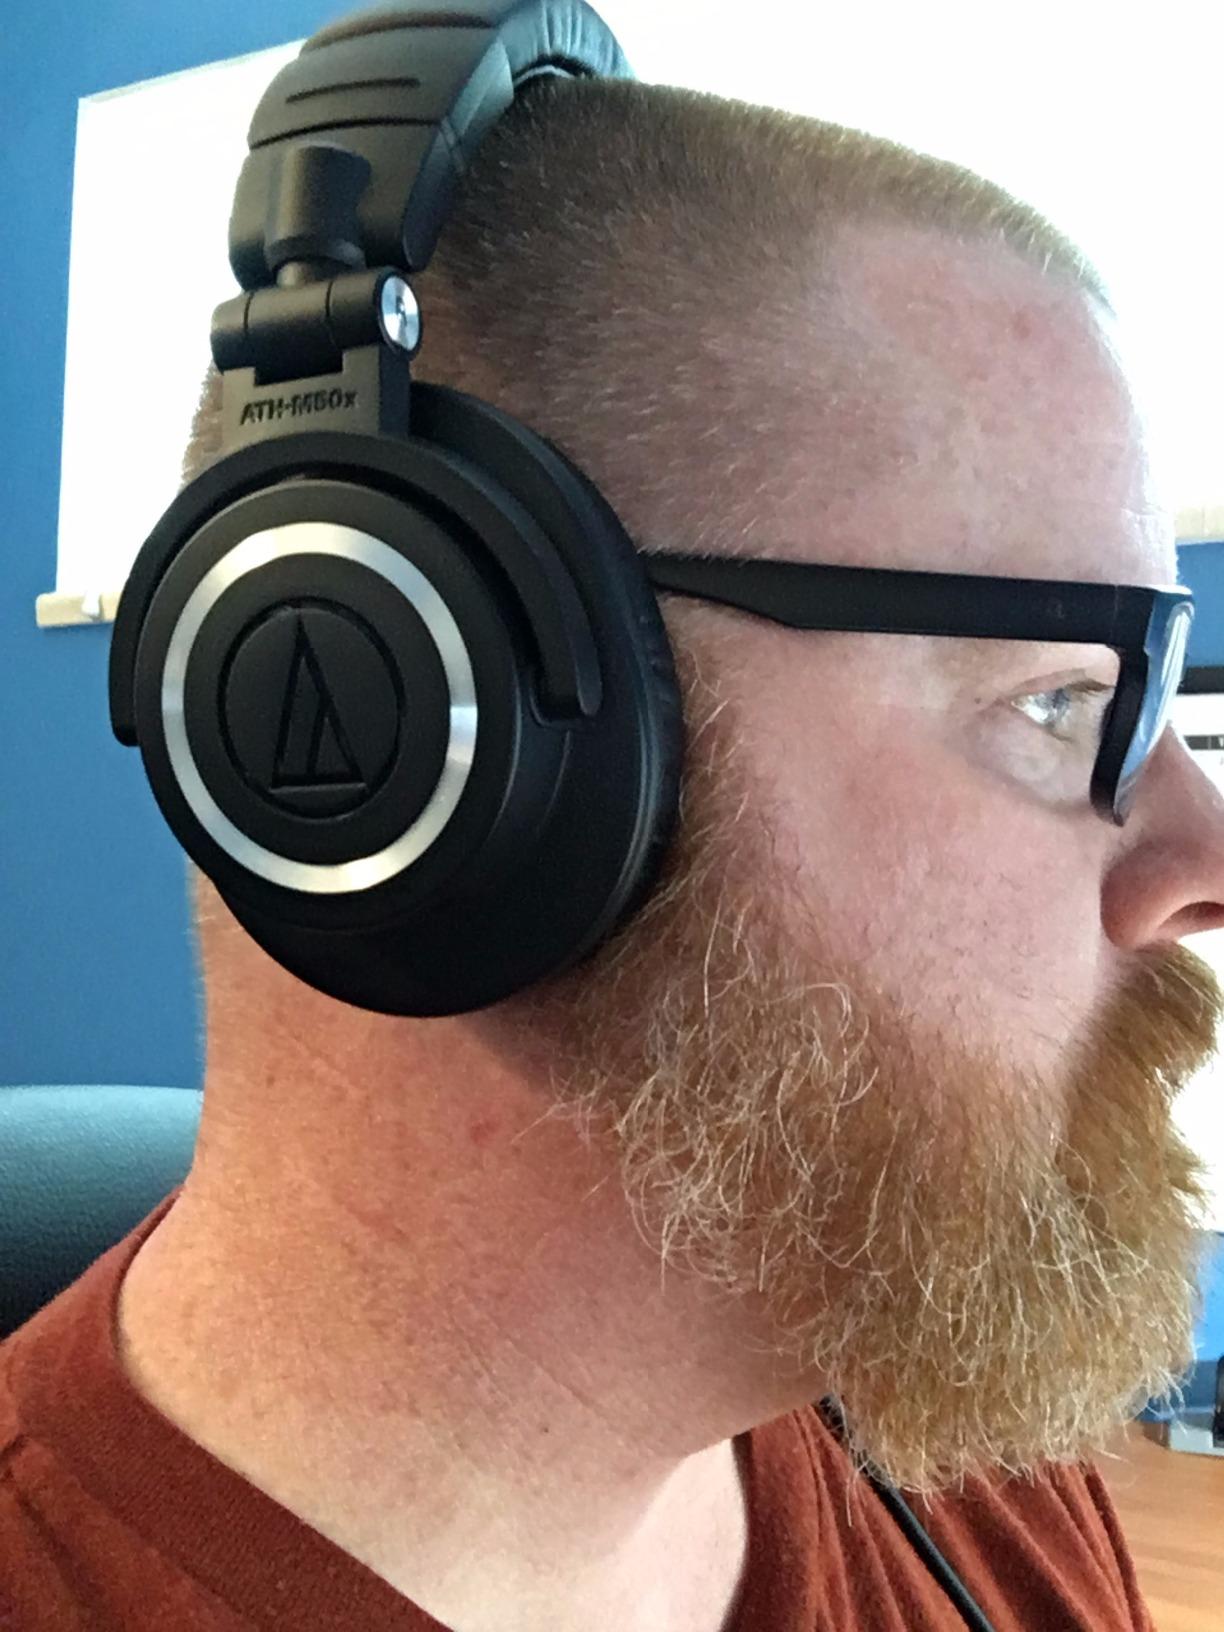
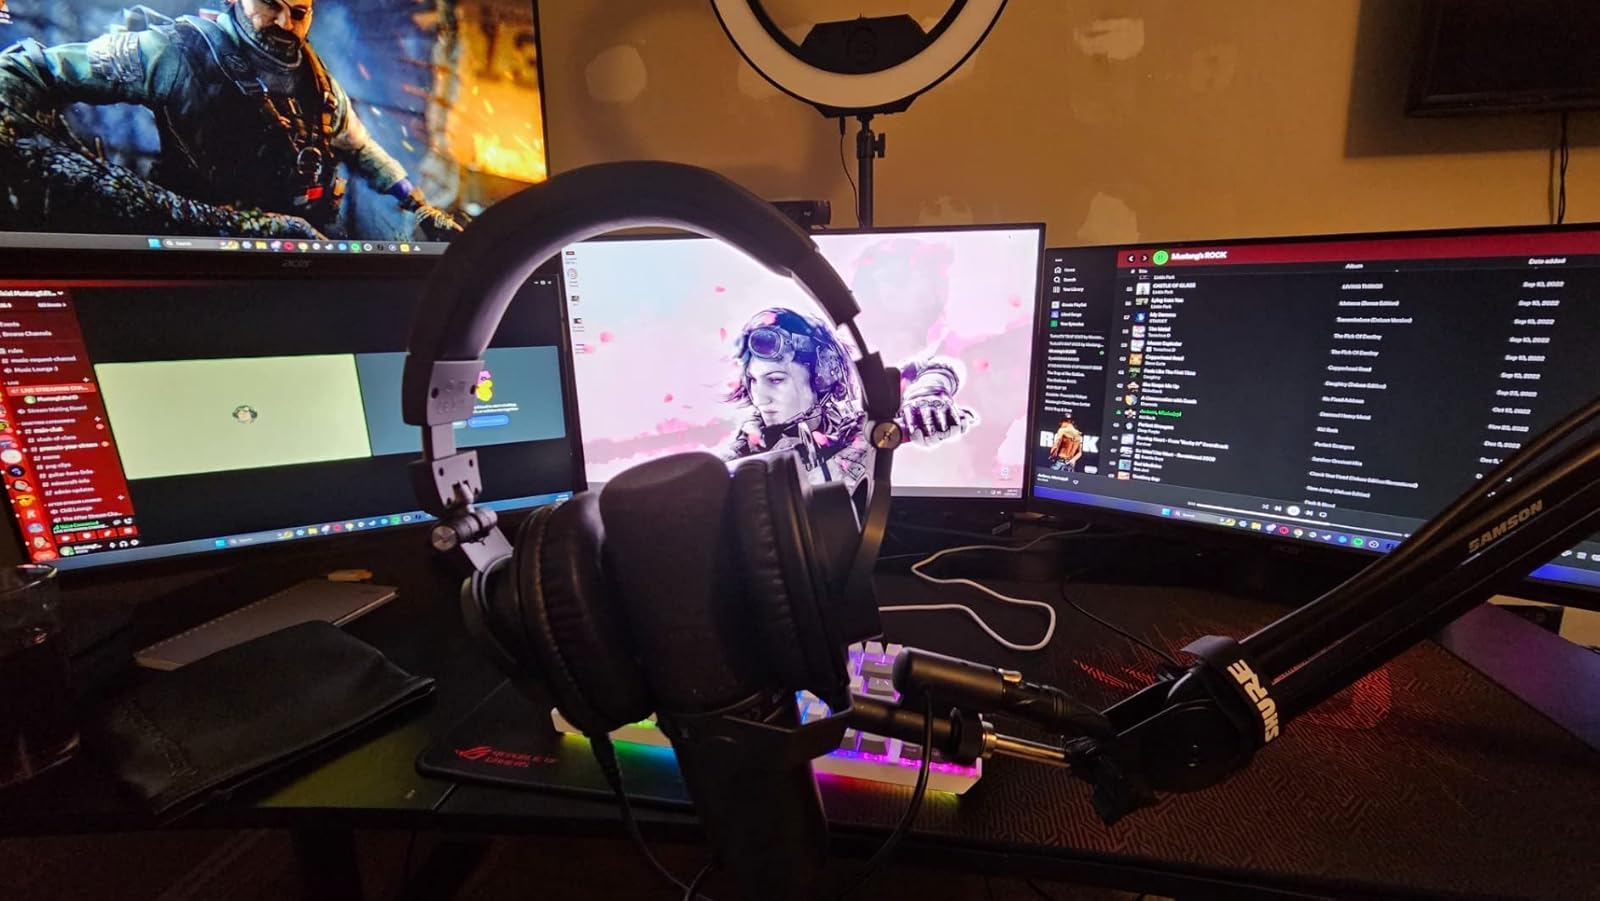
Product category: headphones
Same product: yes